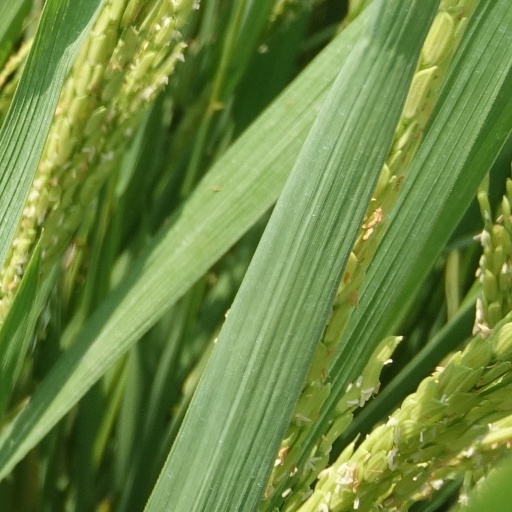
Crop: rice